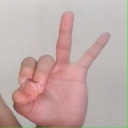
अक्षर: ण